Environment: real
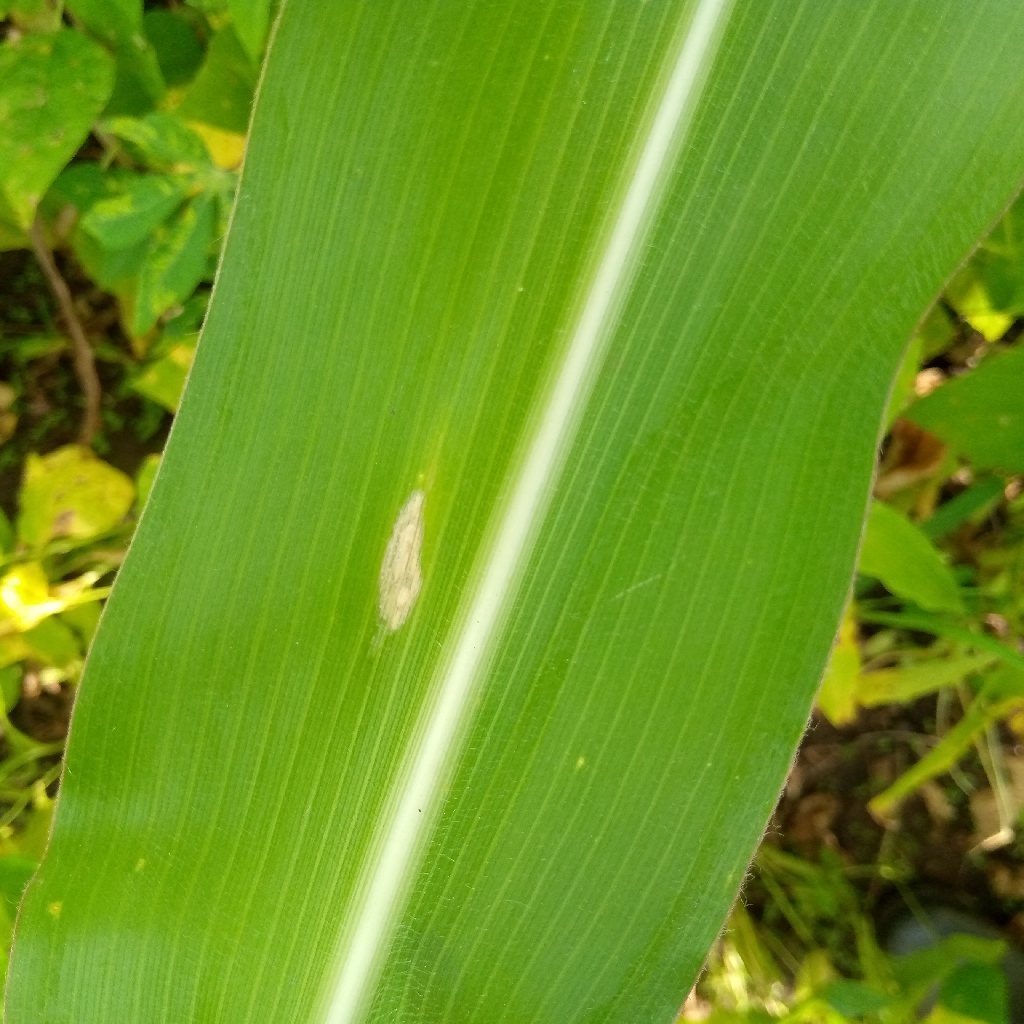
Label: northern_corn_leaf_blight